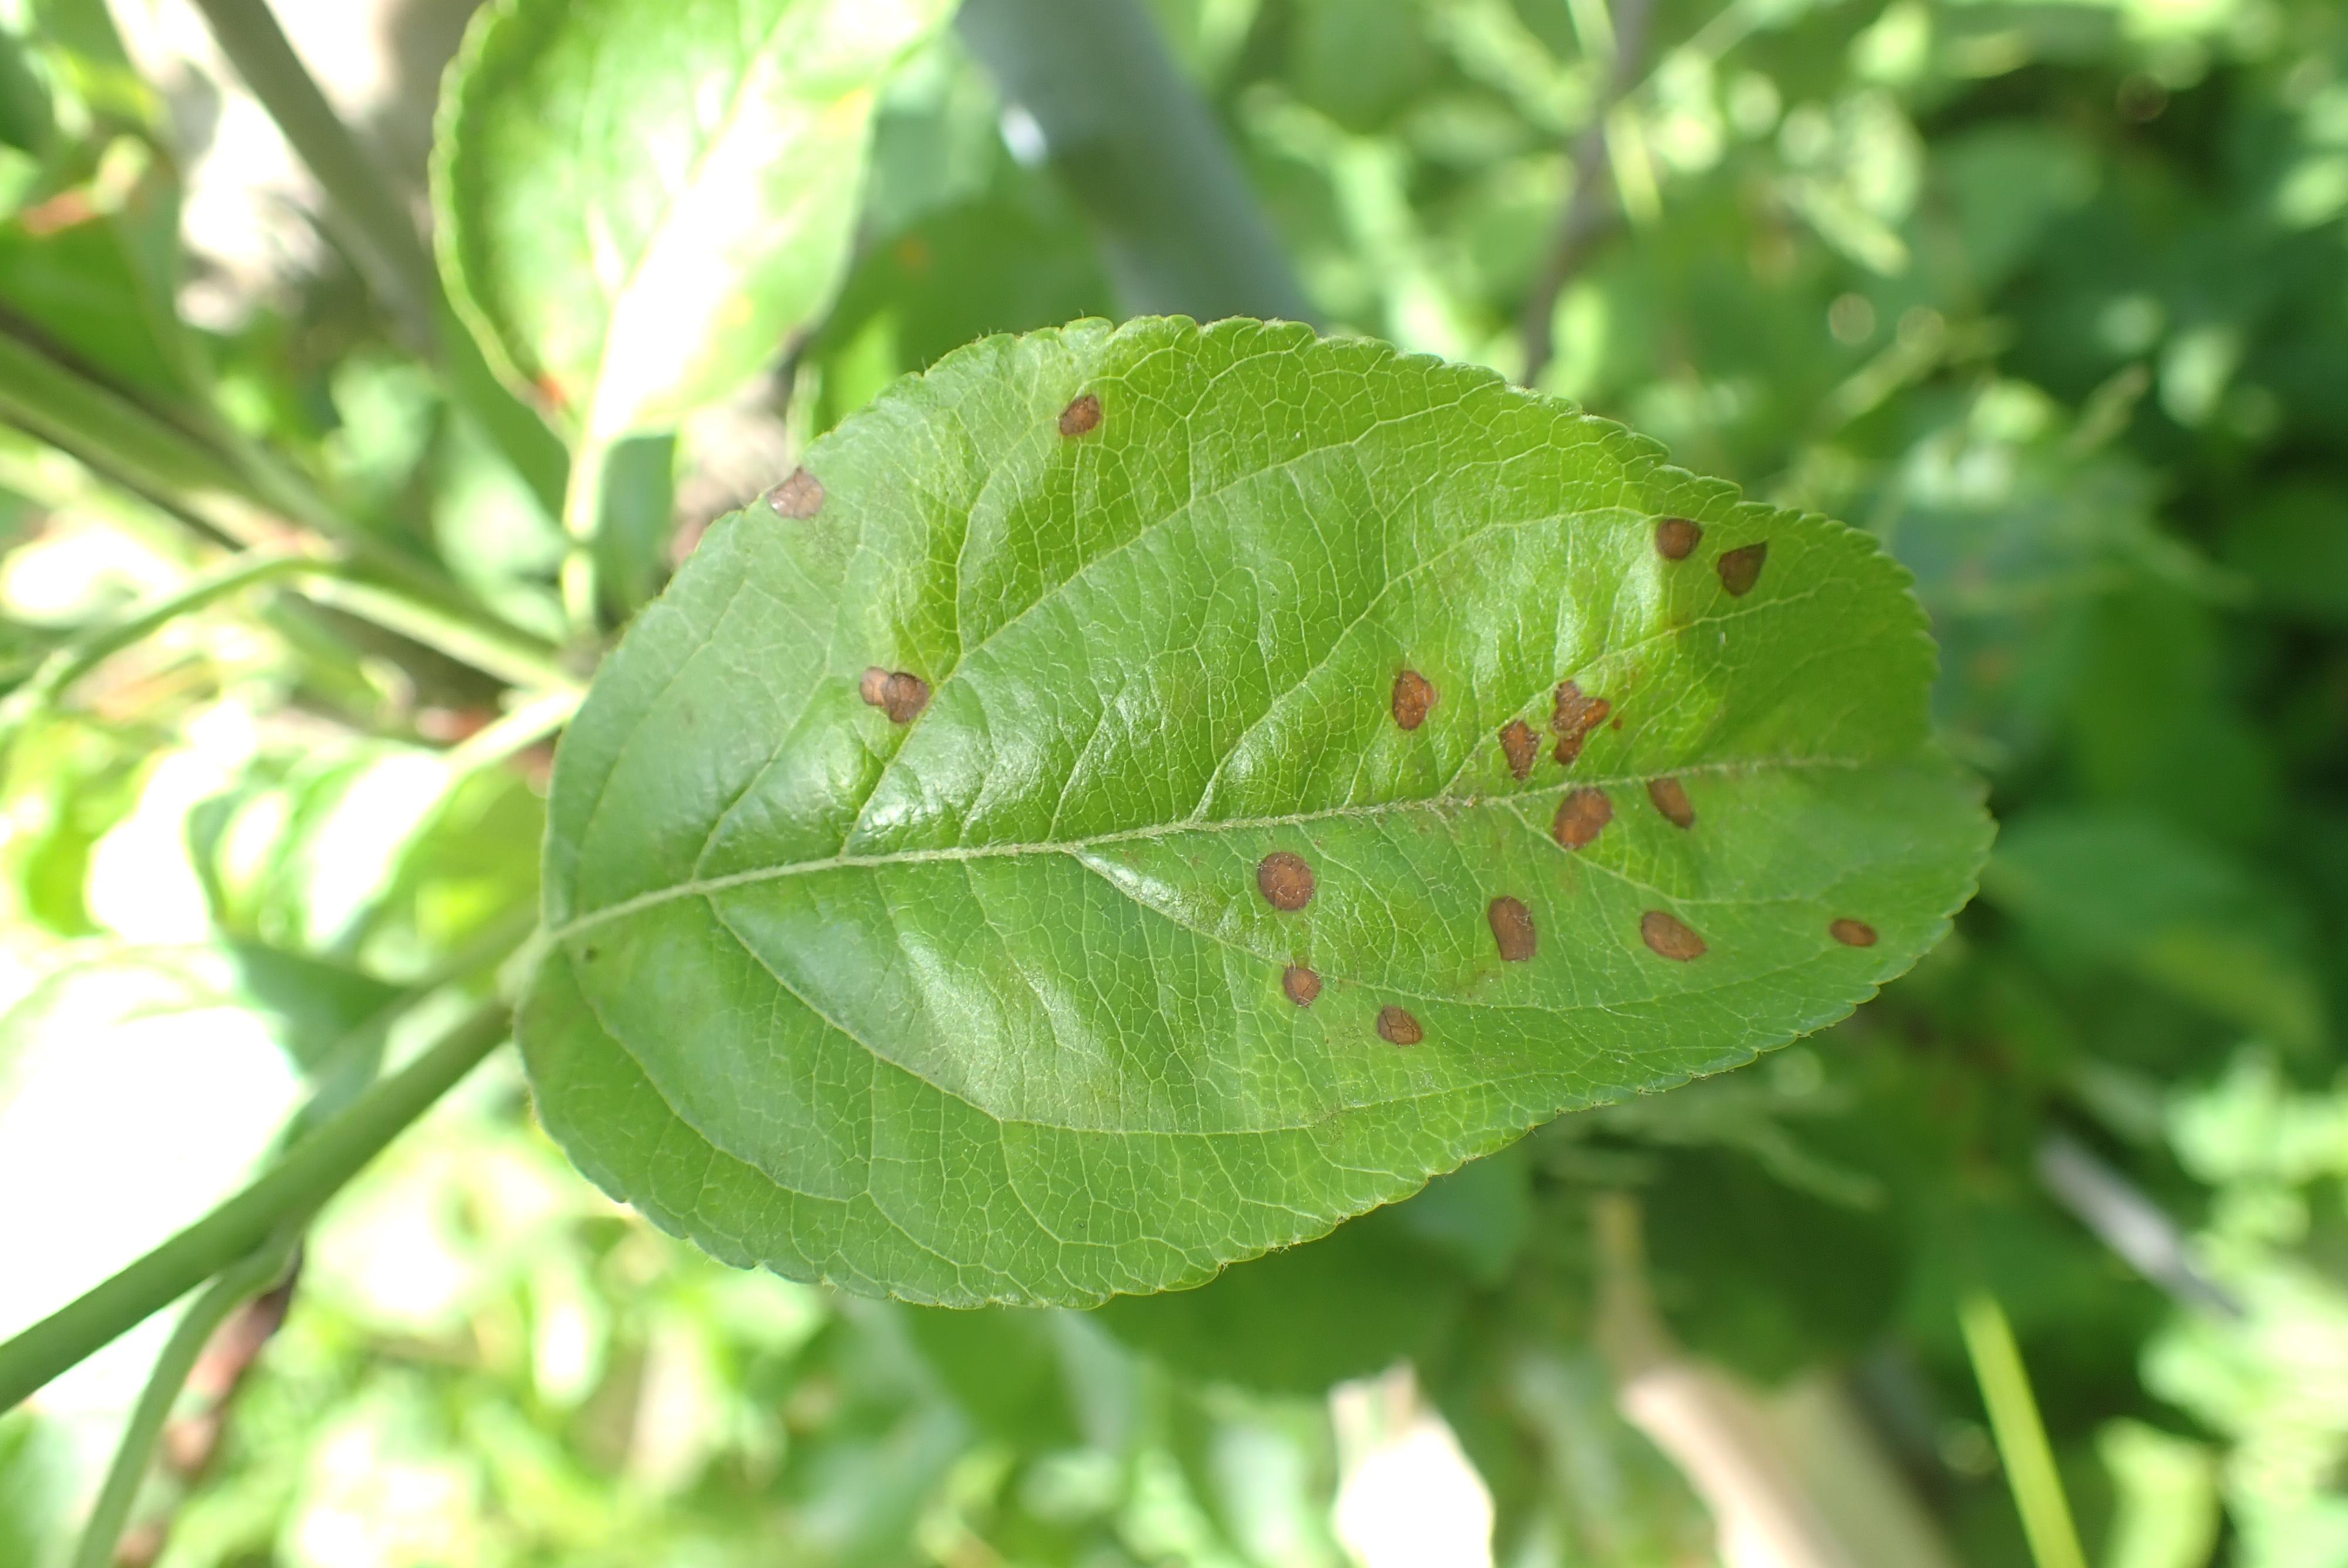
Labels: frog_eye_leaf_spot